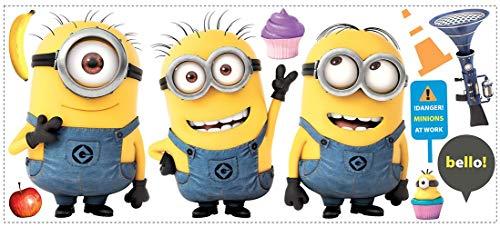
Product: RoomMates Despicable Me 2 Minions Giant Peel And Stick Giant Wall Decals
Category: Tools & Home Improvement | Paint, Wall Treatments & Supplies | Wall Stickers & Murals
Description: Comes with 11 wall decals; Decals assembled are 12" wide x 48.5" high.
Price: $13.99